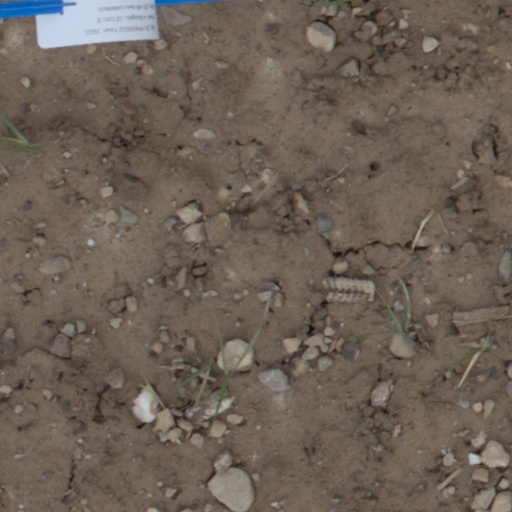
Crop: wheat